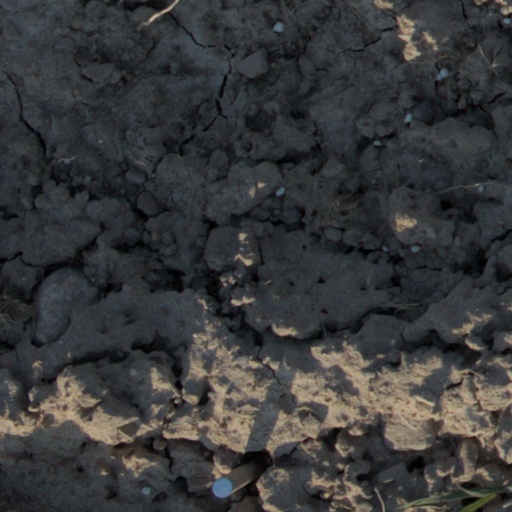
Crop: wheat